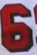
Number: 6